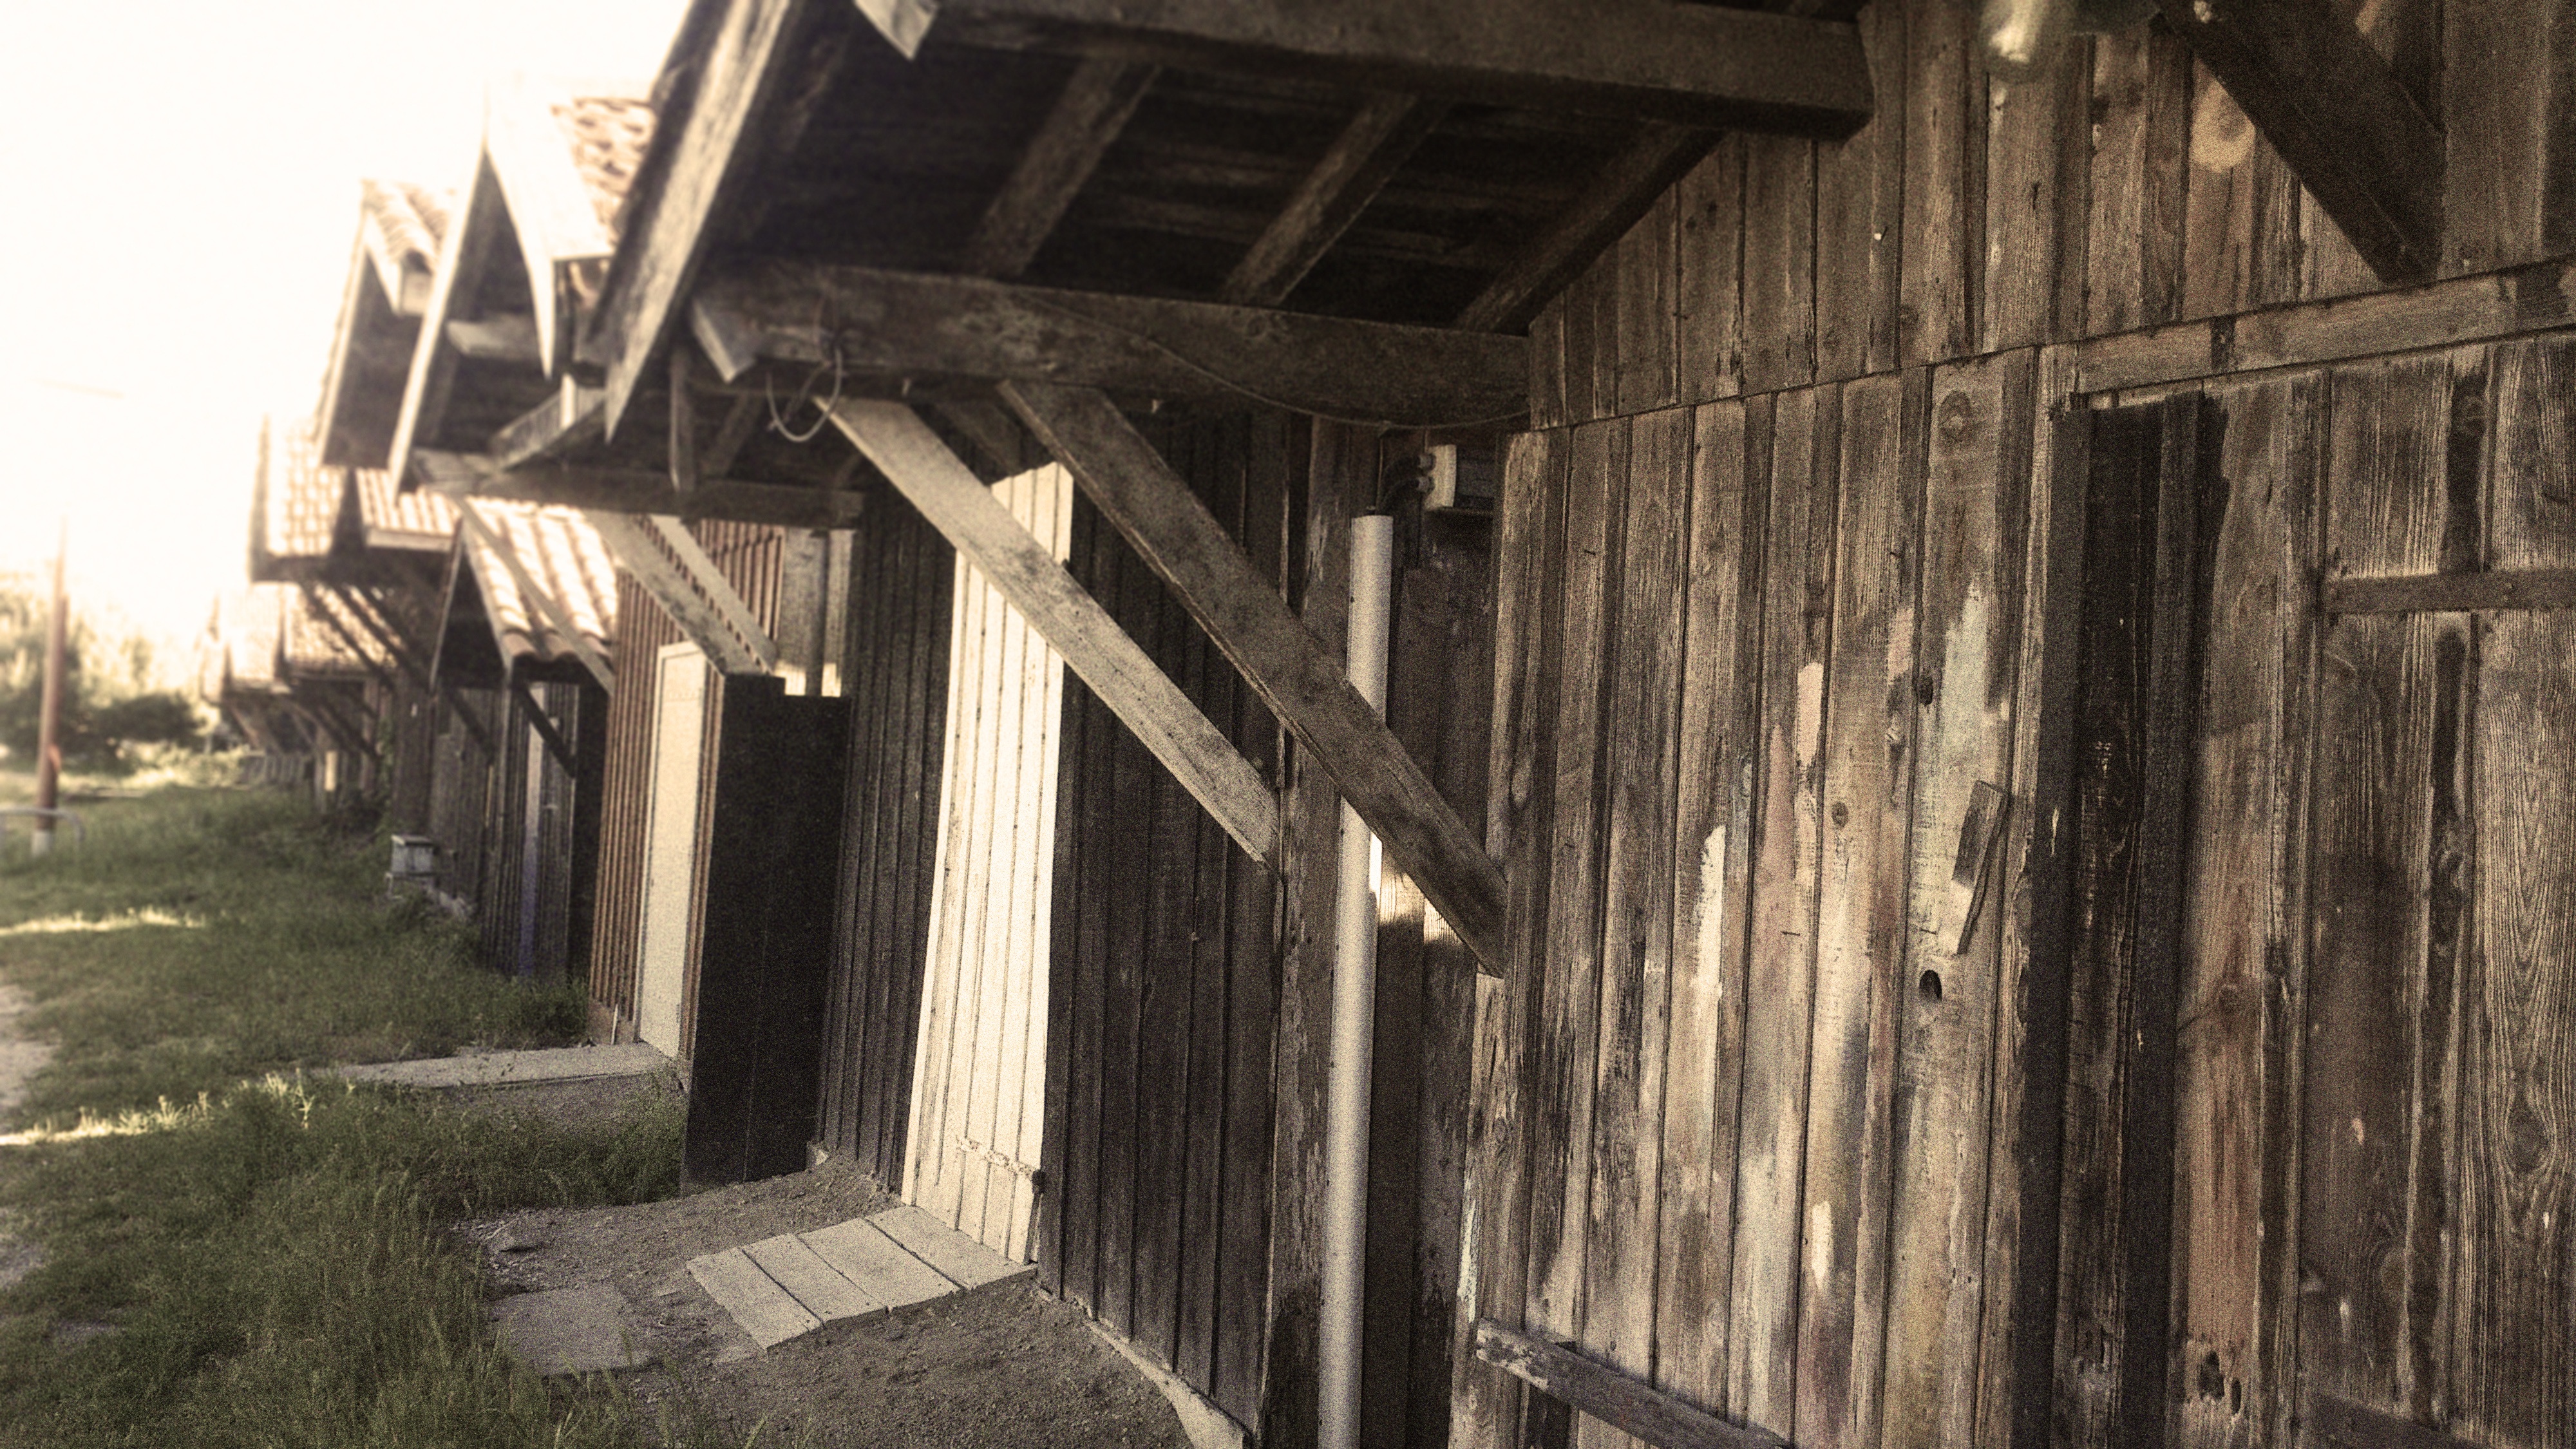
wood, house, barn, shed, shack, ruins